Swimming at the 2017 Islamic Solidarity Games

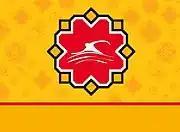

Swimming at the 2017 Islamic Solidarity Games was held at the Aquatic Palace, Baku, Azerbaijan from 13 to 17 May 2017.